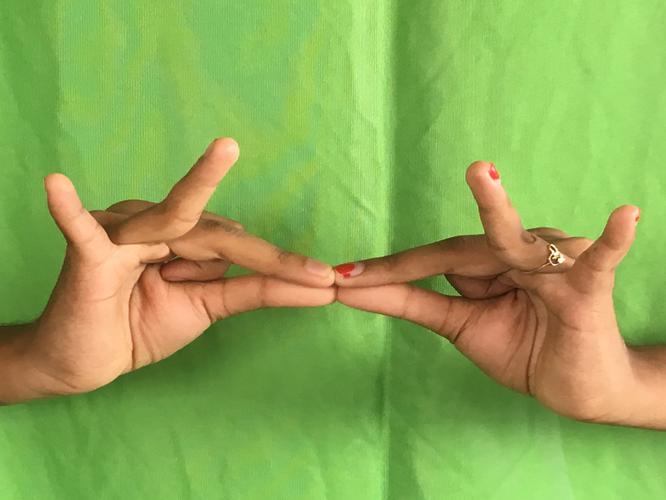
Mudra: Sakata
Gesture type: double_hand